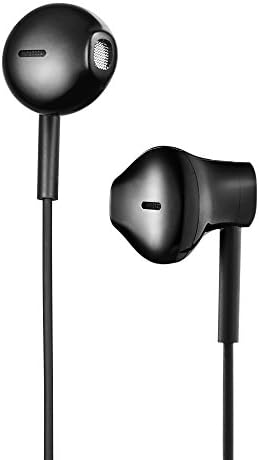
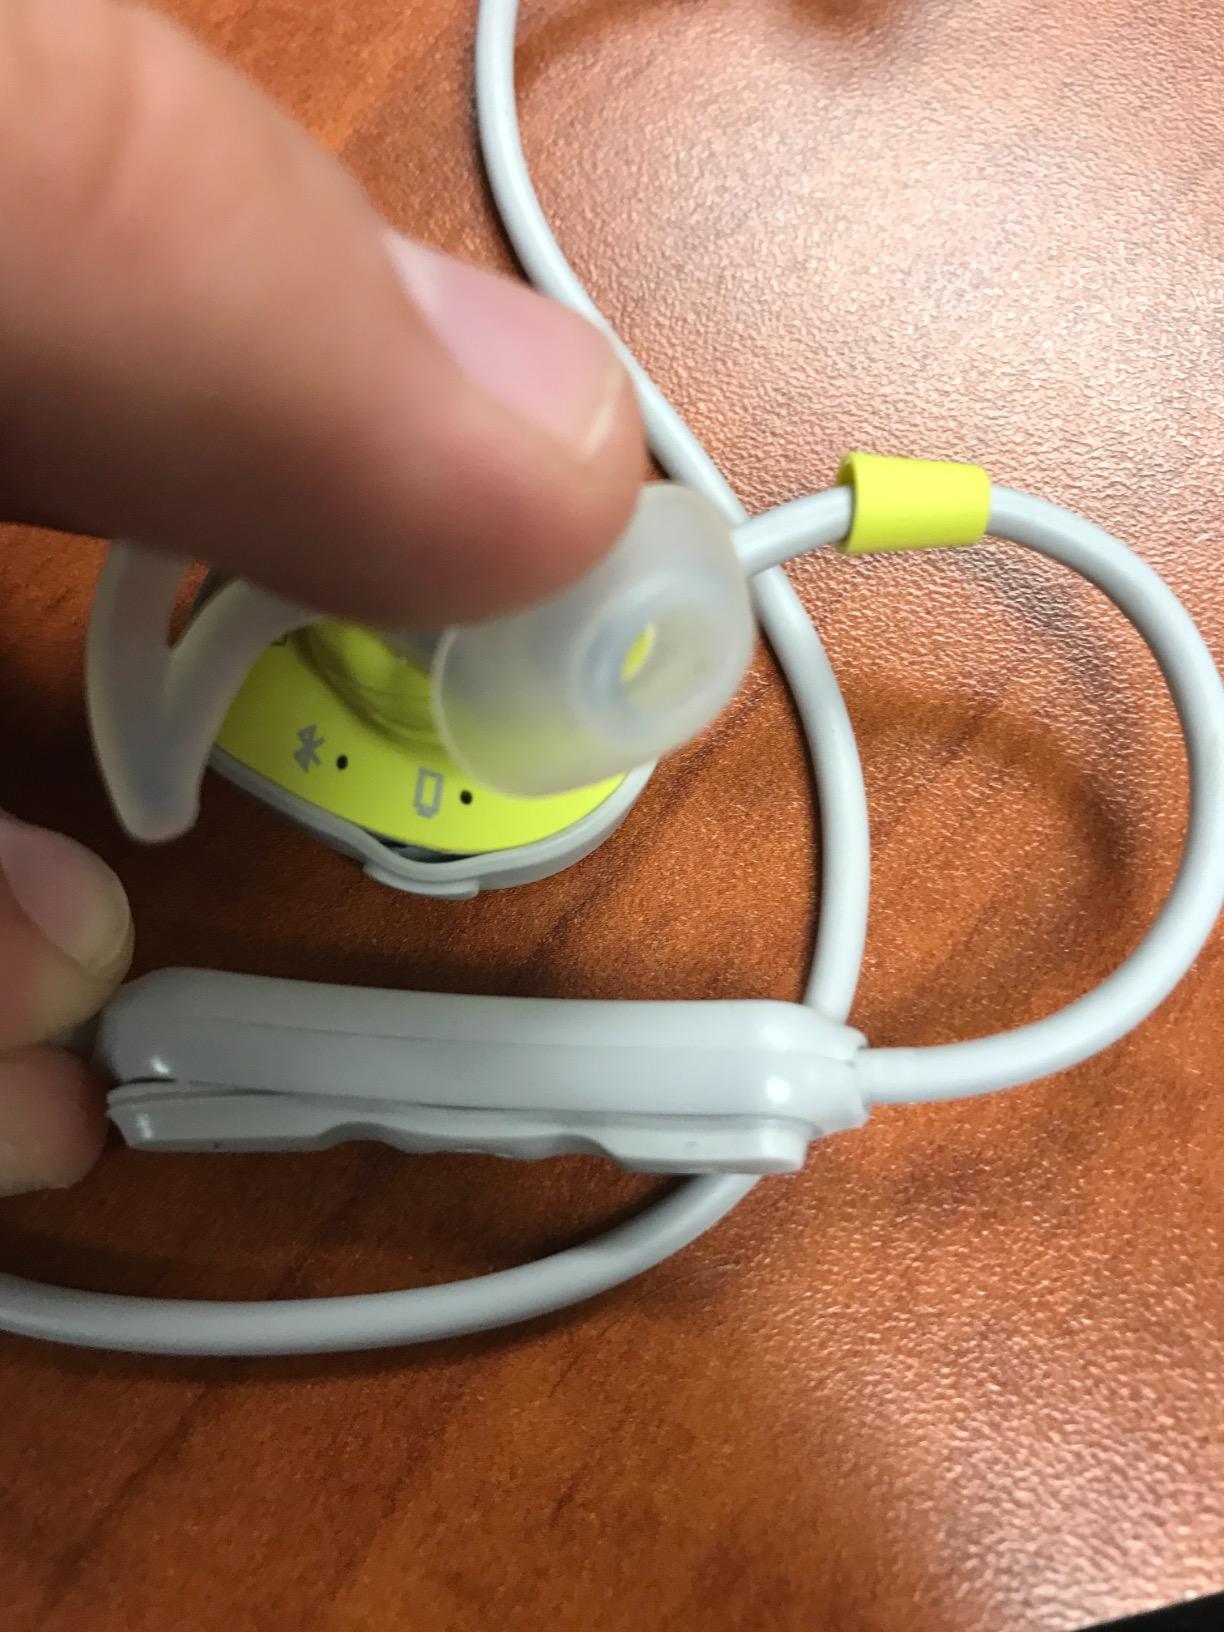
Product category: headphones
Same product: no